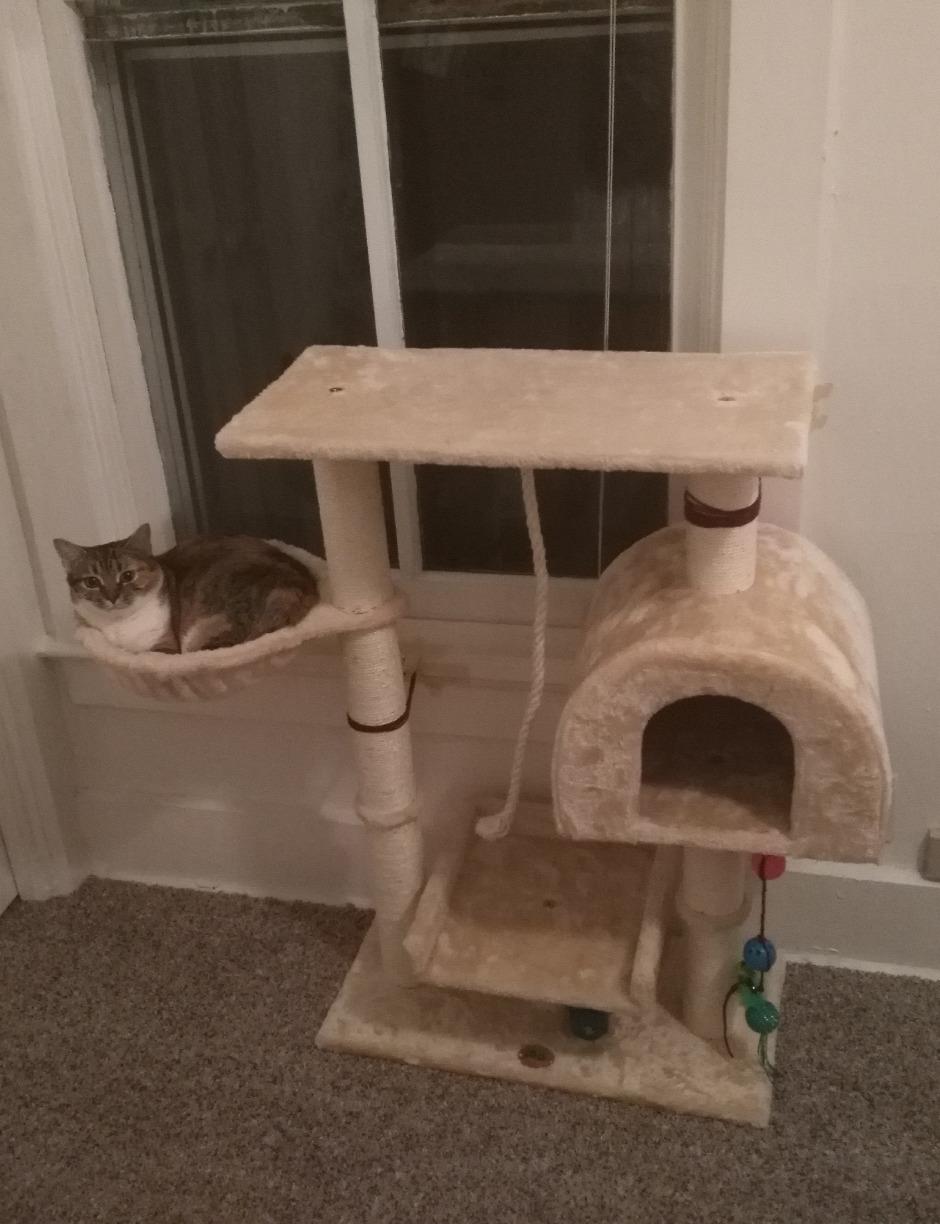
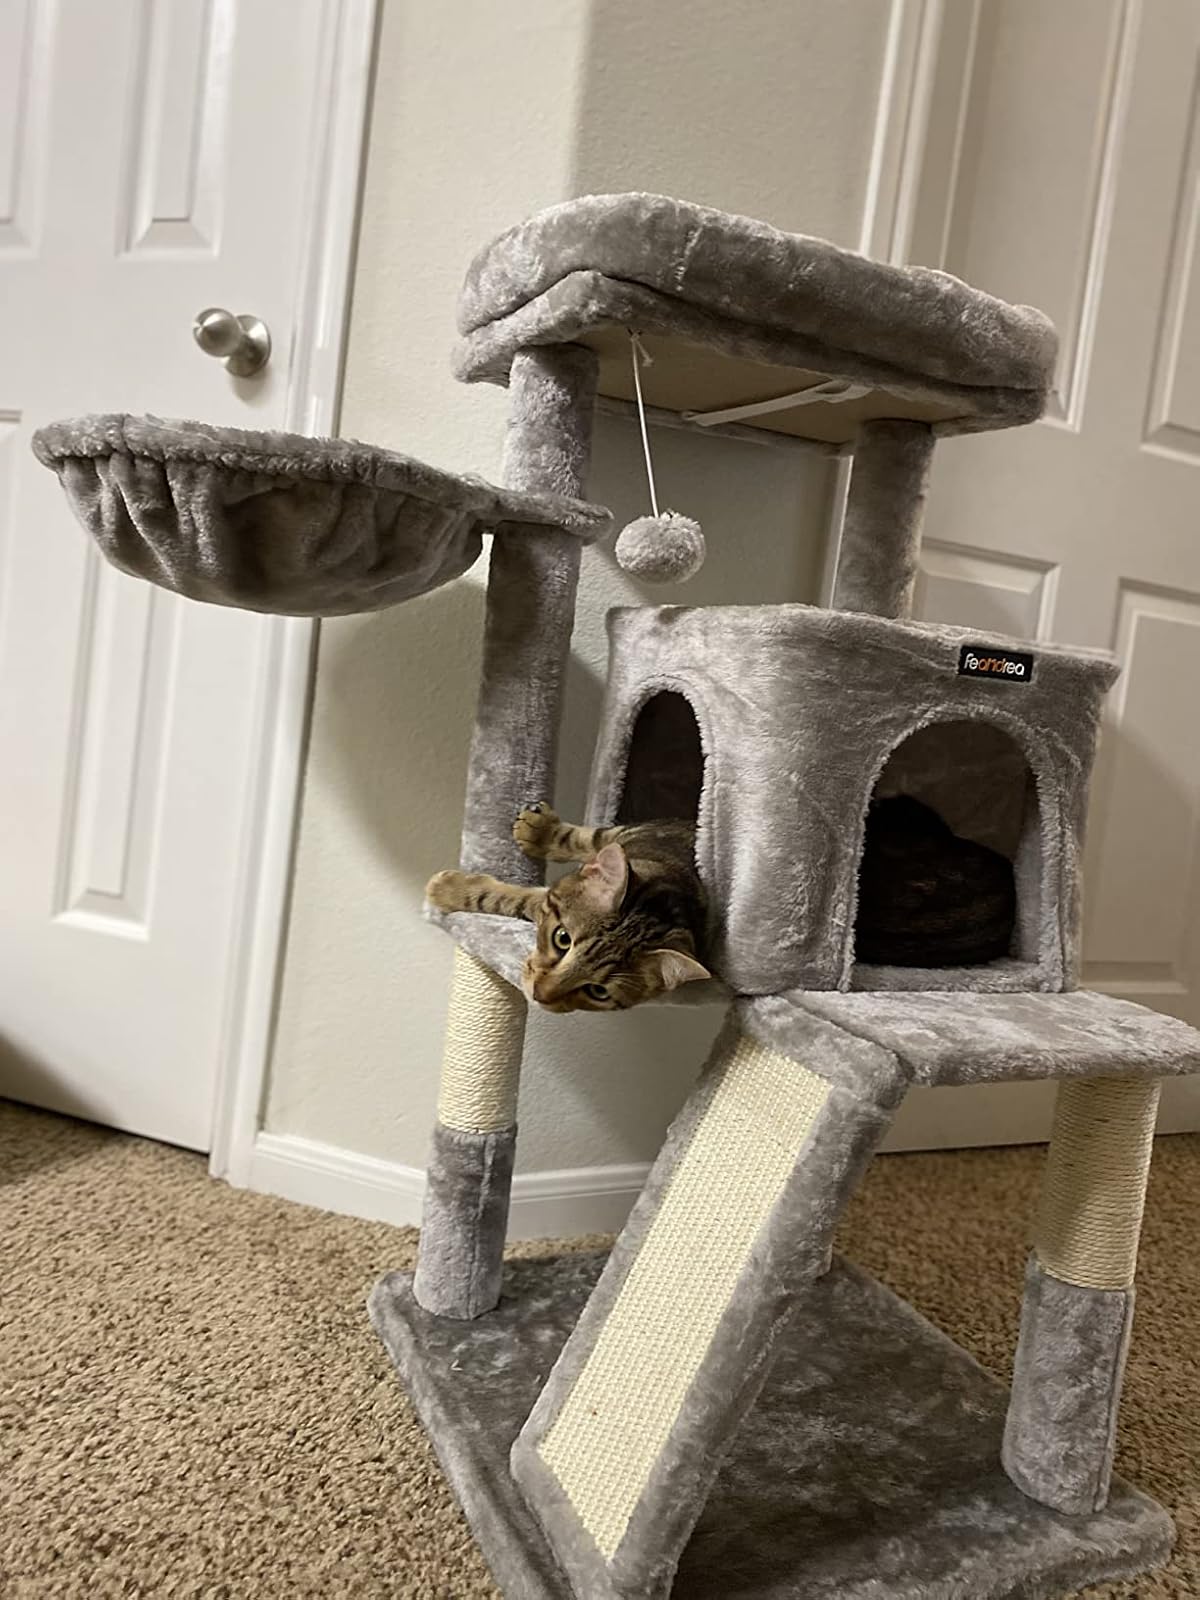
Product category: items_cat tree
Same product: no